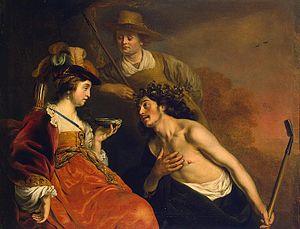
Jacob Adriaensz. Backer est un peintre et dessinateur néerlandais du siècle d’or, auteur surtout de portraits et de tableaux à sujets biblique, mythologique ou littéraire. Doué d’une grande rapidité d’exécution – il réalisa quelque cent quarante peintures en l’espace de vingt ans –, il n’en était pas moins habile en particulier dans le rendu des plis et d’étoffe précieuses, ainsi que dans la représentation du corps humain – ses études de mains et de pieds et ses dessins de nus masculins et féminins témoignent de sa maîtrise dans ce domaine.
Granida est une pièce de théâtre en cinq actes à huit personnages et deux chœurs, écrite en langue néerlandaise par Pieter Cornelisz. Hooft entre 1603 et 1605, et publiée en 1615. Elle s'apparente au genre pastoral et comporte plusieurs parties chantées.